Kesha

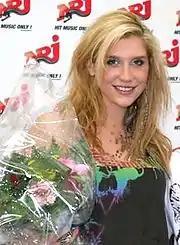
Kesha at French radio station NRJ, 2010

After failing to negotiate with Lava Records and Atlantic Records in 2009, Kesha signed a multi-album deal with RCA Records. Having spent the previous 6 years working on material for her debut album, she began putting finishing touches to the album. For the album, she wrote approximately 200 songs. It was certified Platinum in the United States and had sold two million albums worldwide by September of that year. The album's lead single, "Tik Tok", broke the record in the United States for the highest sales week for a single, with 610,000 digital downloads sold in a single week, the highest ever by a female artist since digital download tracking began in 2003.